World Literature Today

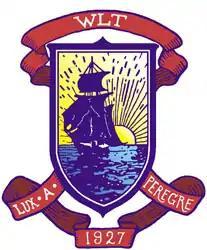
The original "WLT" logo

The first issue of "World Literature Today" ("WLT") was published in 1927 and was 32 pages in length. By the magazine's fiftieth year, the issues were more than 250 pages long. In 2006, "WLT" switched from a quarterly to a bimonthly publication.